Zaccheus Gould House

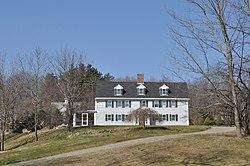

The Zaccheus Gould House is a historic First Period house in Topsfield, Massachusetts, United States. The oldest part of the house was built c. 1670, probably for Zaccheus Gould by John Gould, one of the founders of Topsfield. The house is a -story five-bay wood-frame structure. The older portion of the house is on the right of the central chimney; the portion on the left is estimated to have been added c. 1700. The workmanship on the exposed framing elements inside the house suggests that the same workman also worked on the Stephen Foster House.